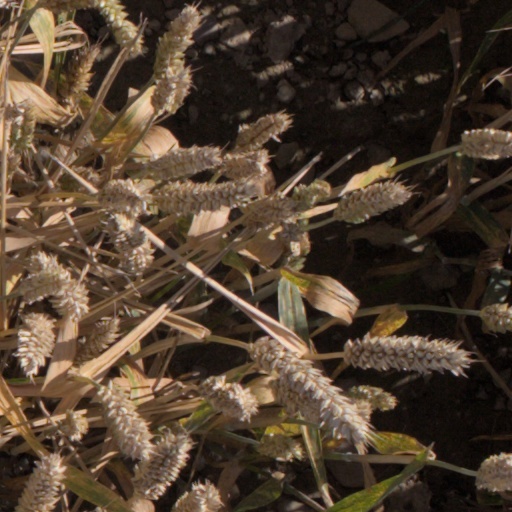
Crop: wheat